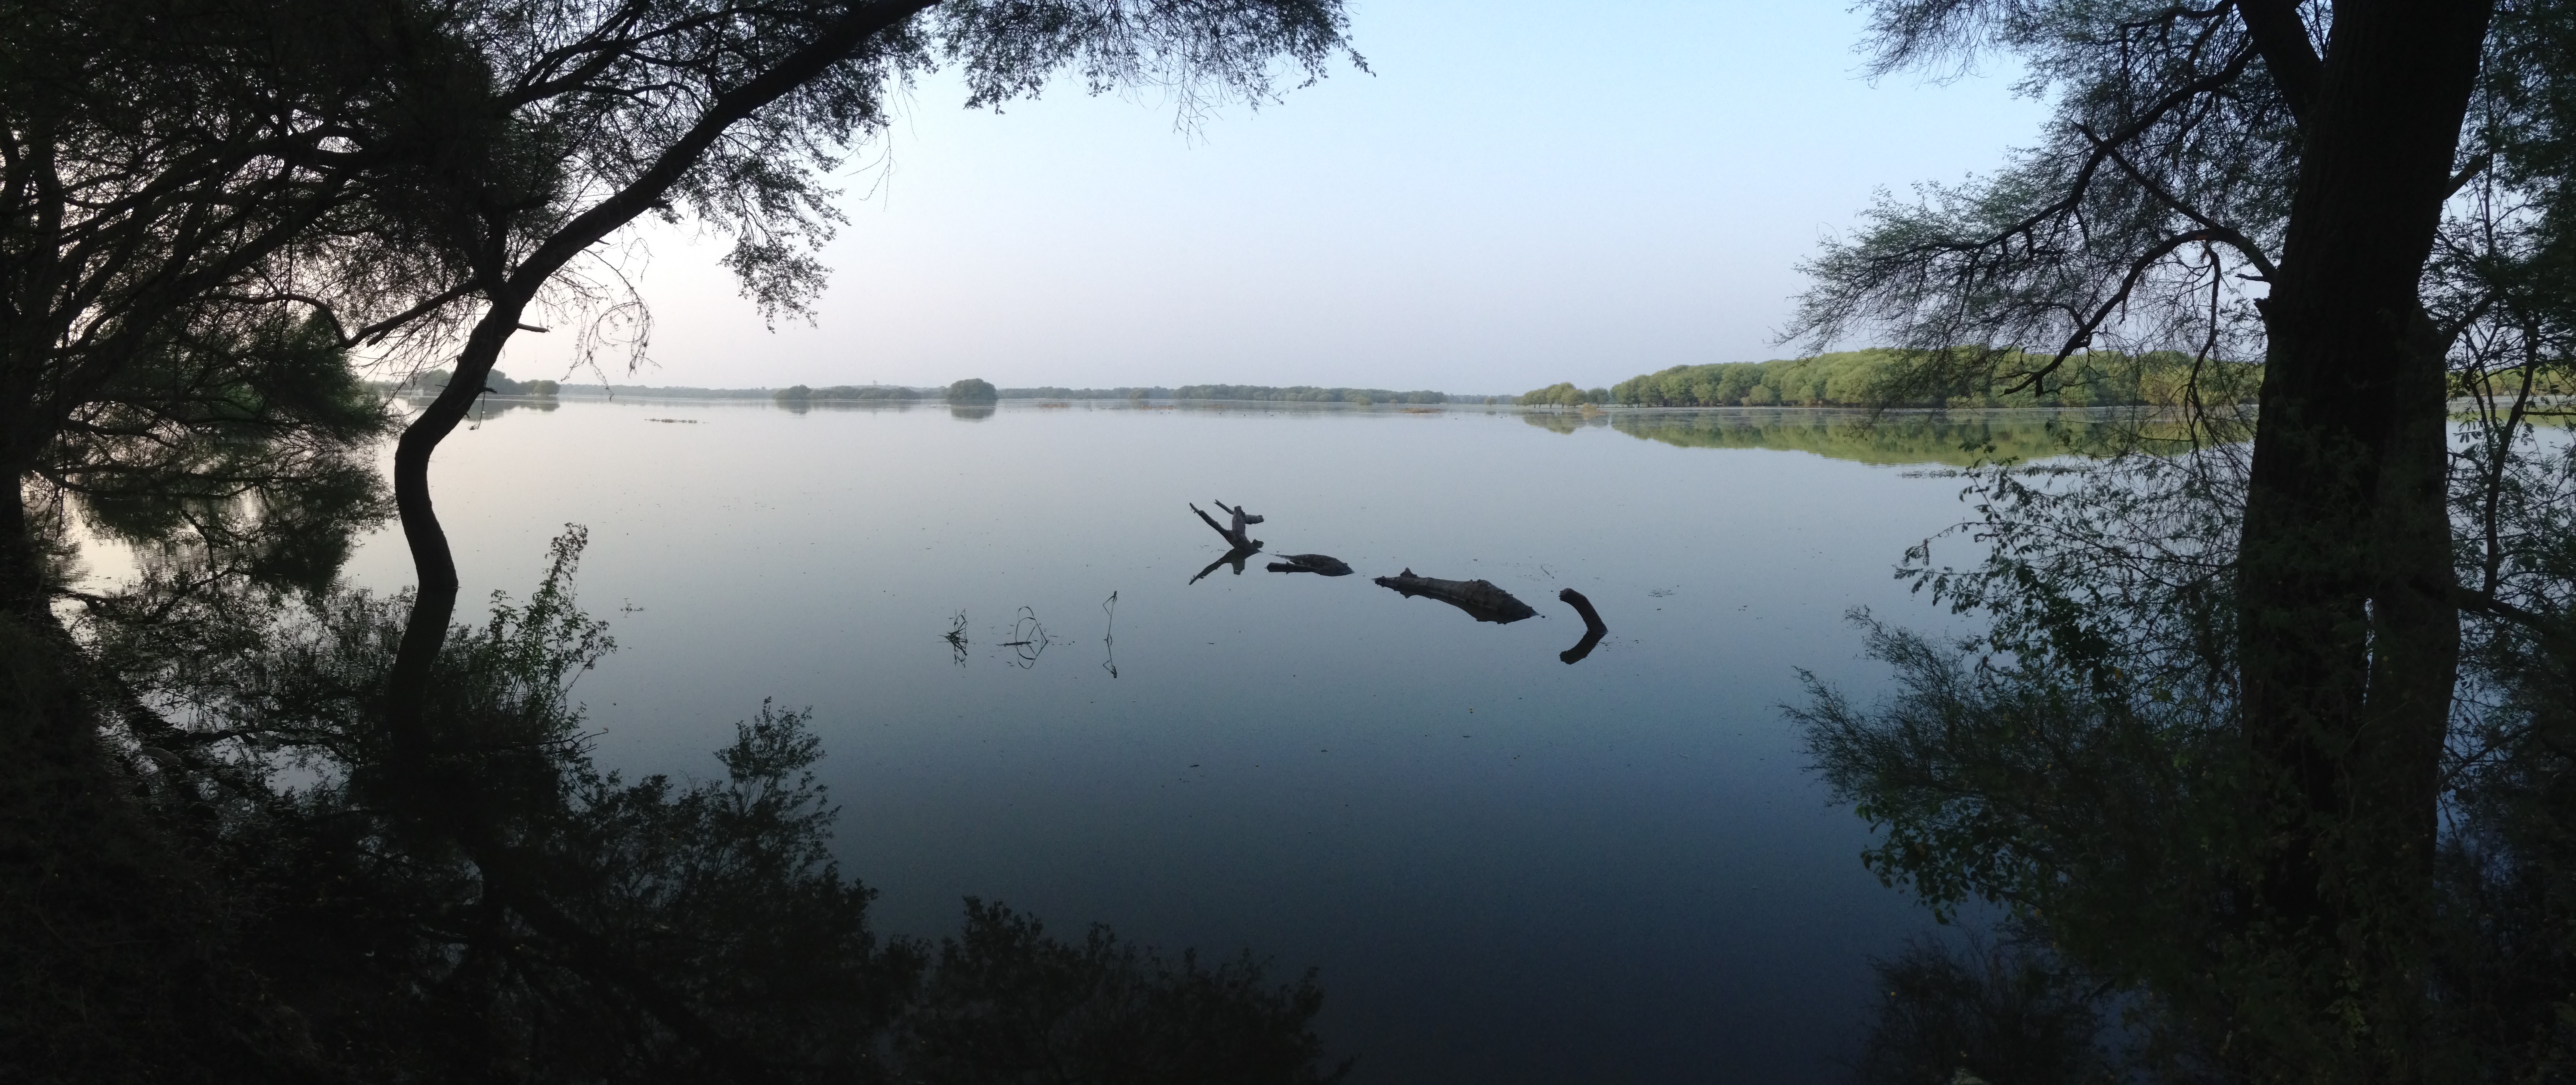
tree, water, nature, wilderness, mist, morning, lake, river, pond, reflection, reservoir, body of water, wetland, loch, atmospheric phenomenon